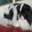
Label: dog